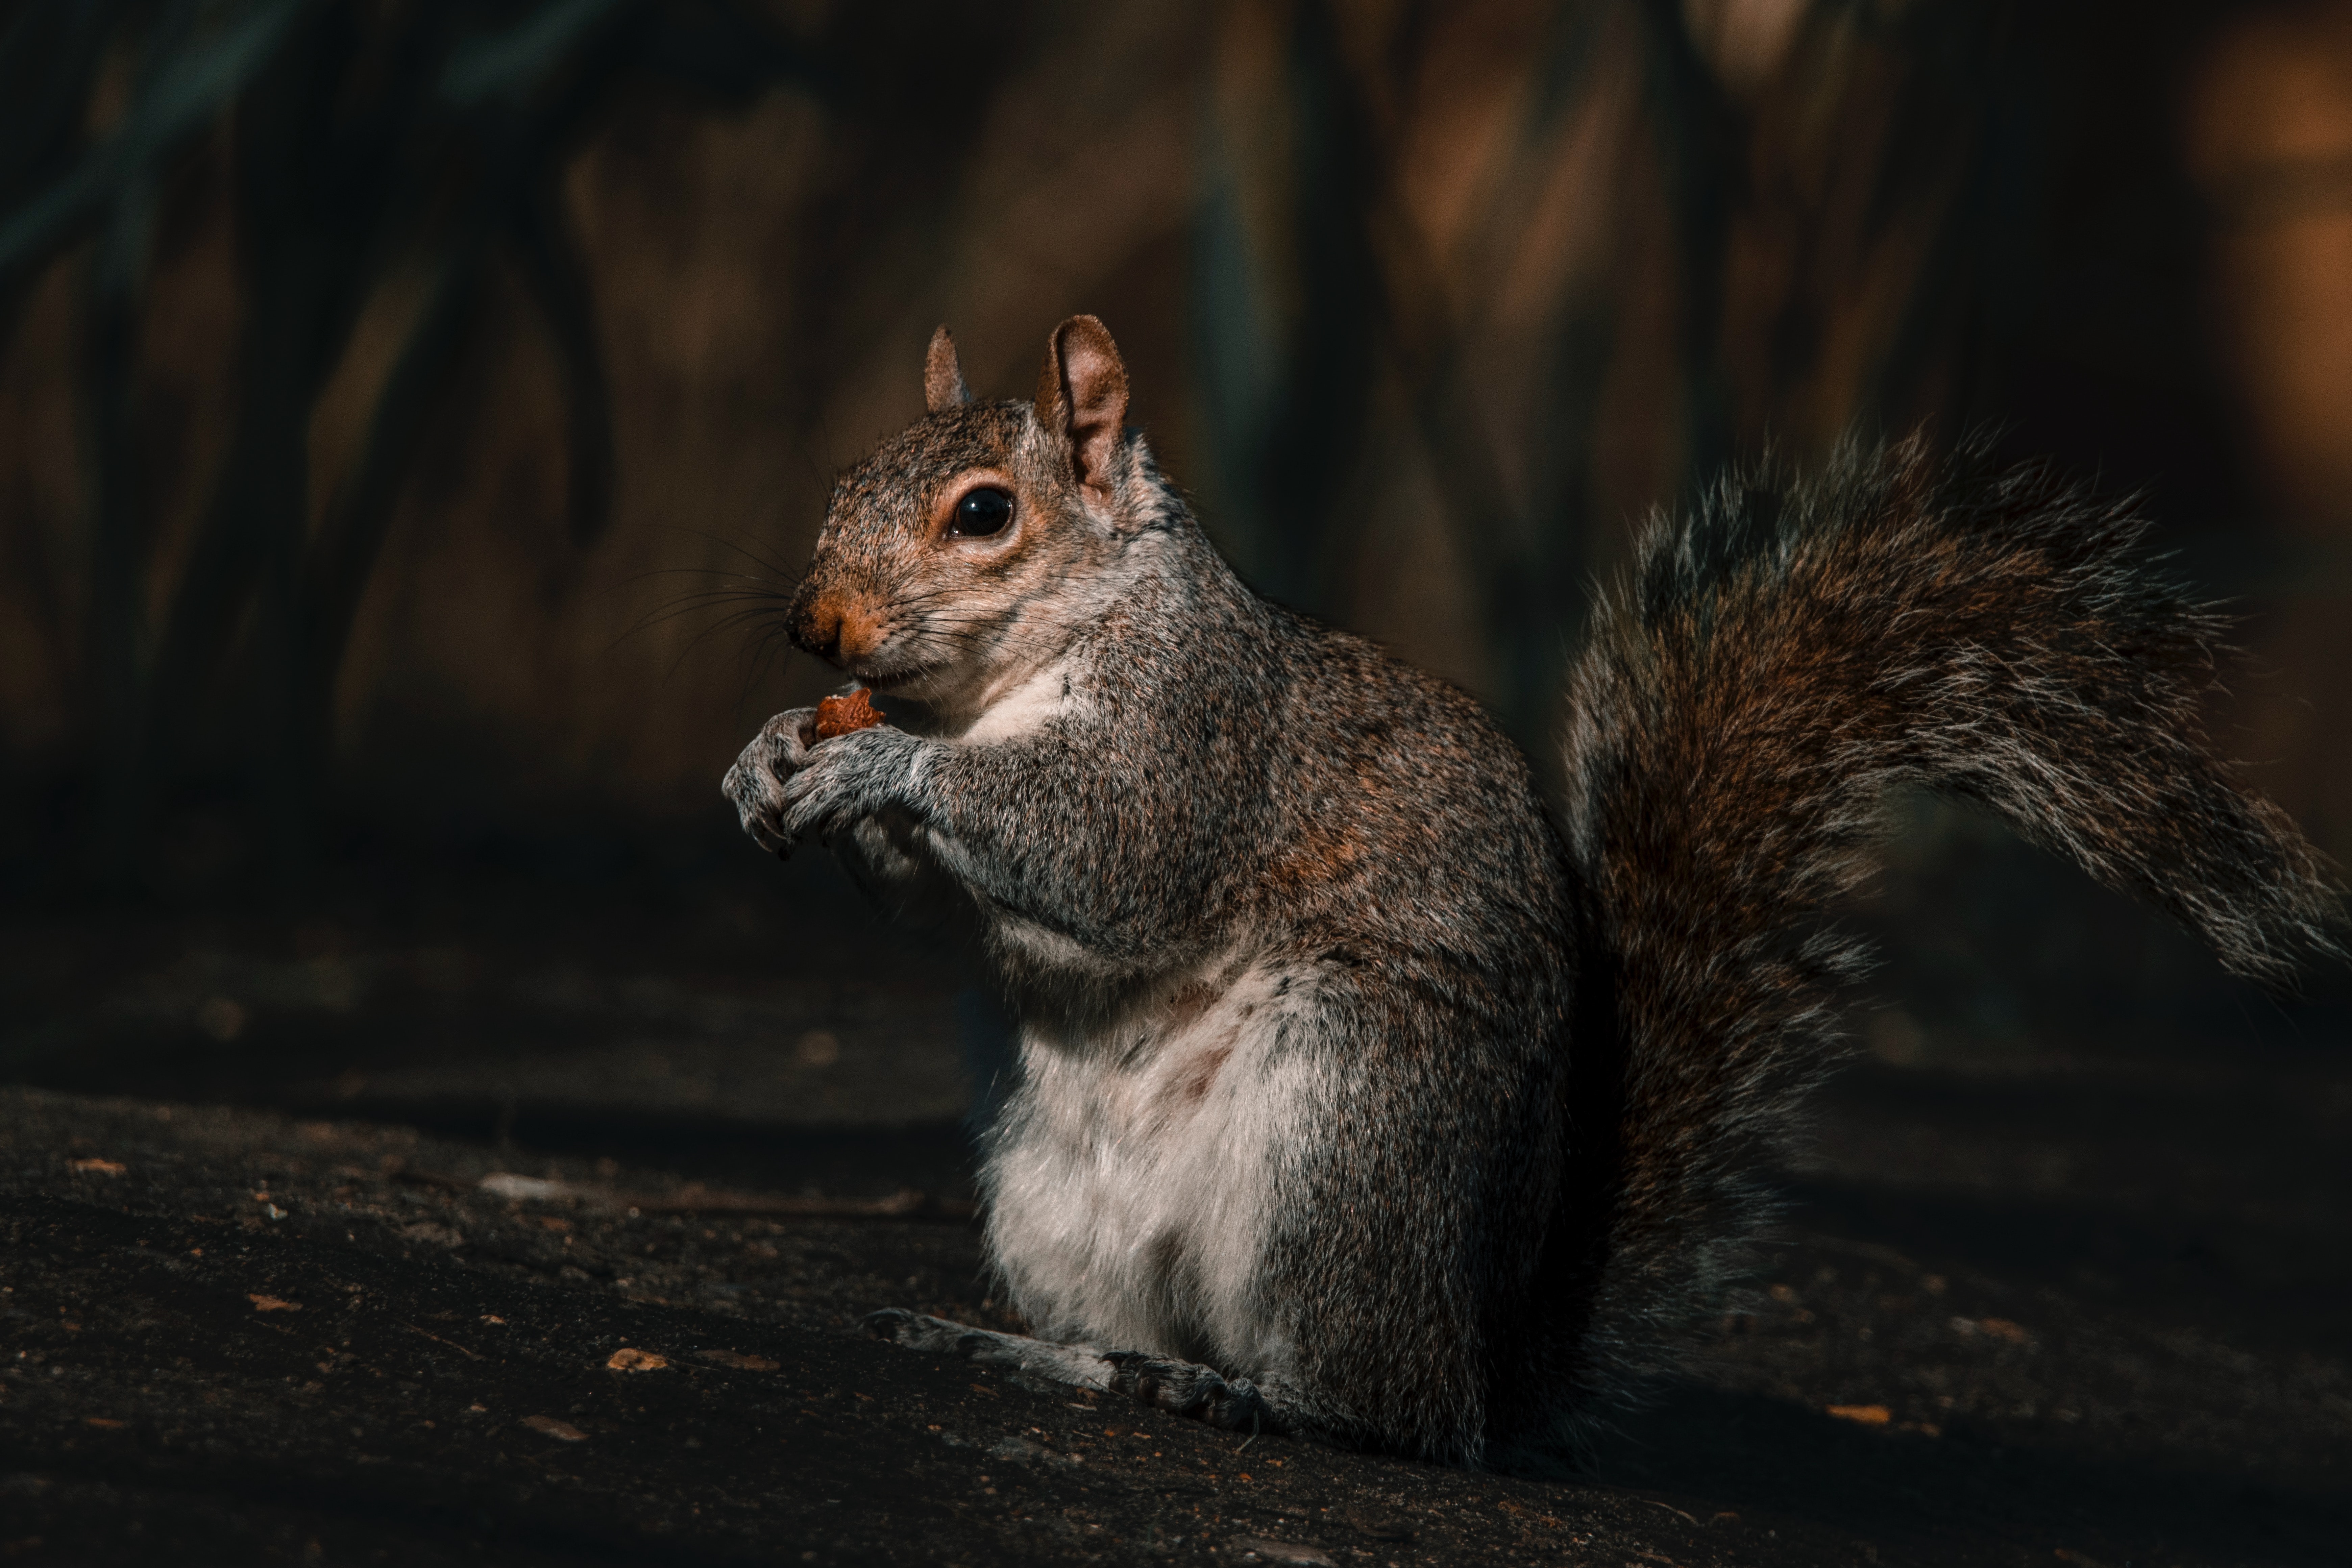
butterfly, rodent, grey squirrel, whiskers, squirrel, fawn, terrestrial animal, Douglas squirrel, plant, ground squirrels, fox squirrel, tail, asphalt, claw, tree, fur, road surface, wood, trunk, landscape, darkness, paw, wildlife, chipmunk